Peter Fraser

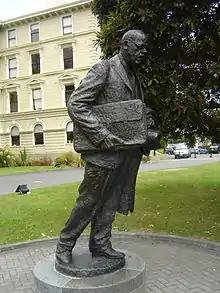
A statue of Fraser in the Government Buildings Historic Reserve in Wellington.

As Minister of Health, Fraser also became the driving force behind the 1938 Social Security Act. The Act proposed a comprehensive health care system, free at the point of use; it faced strong opposition, particularly from the New Zealand branch of the British Medical Association. Eventually, Fraser negotiated effectively enough to force the Association to yield. Fortunately for him, Janet Fraser had long volunteered in the health and welfare fields and was an invaluable adviser and collaborator.